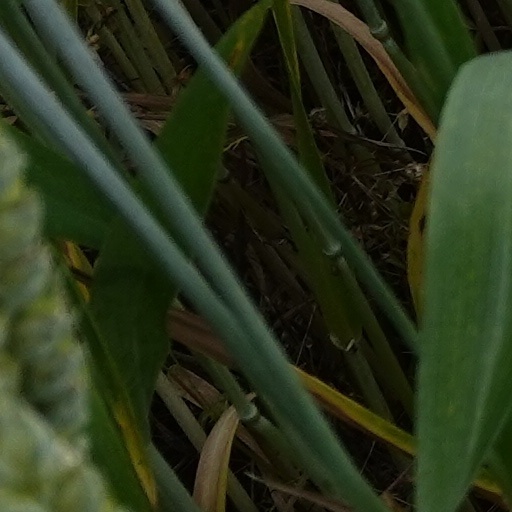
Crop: wheat